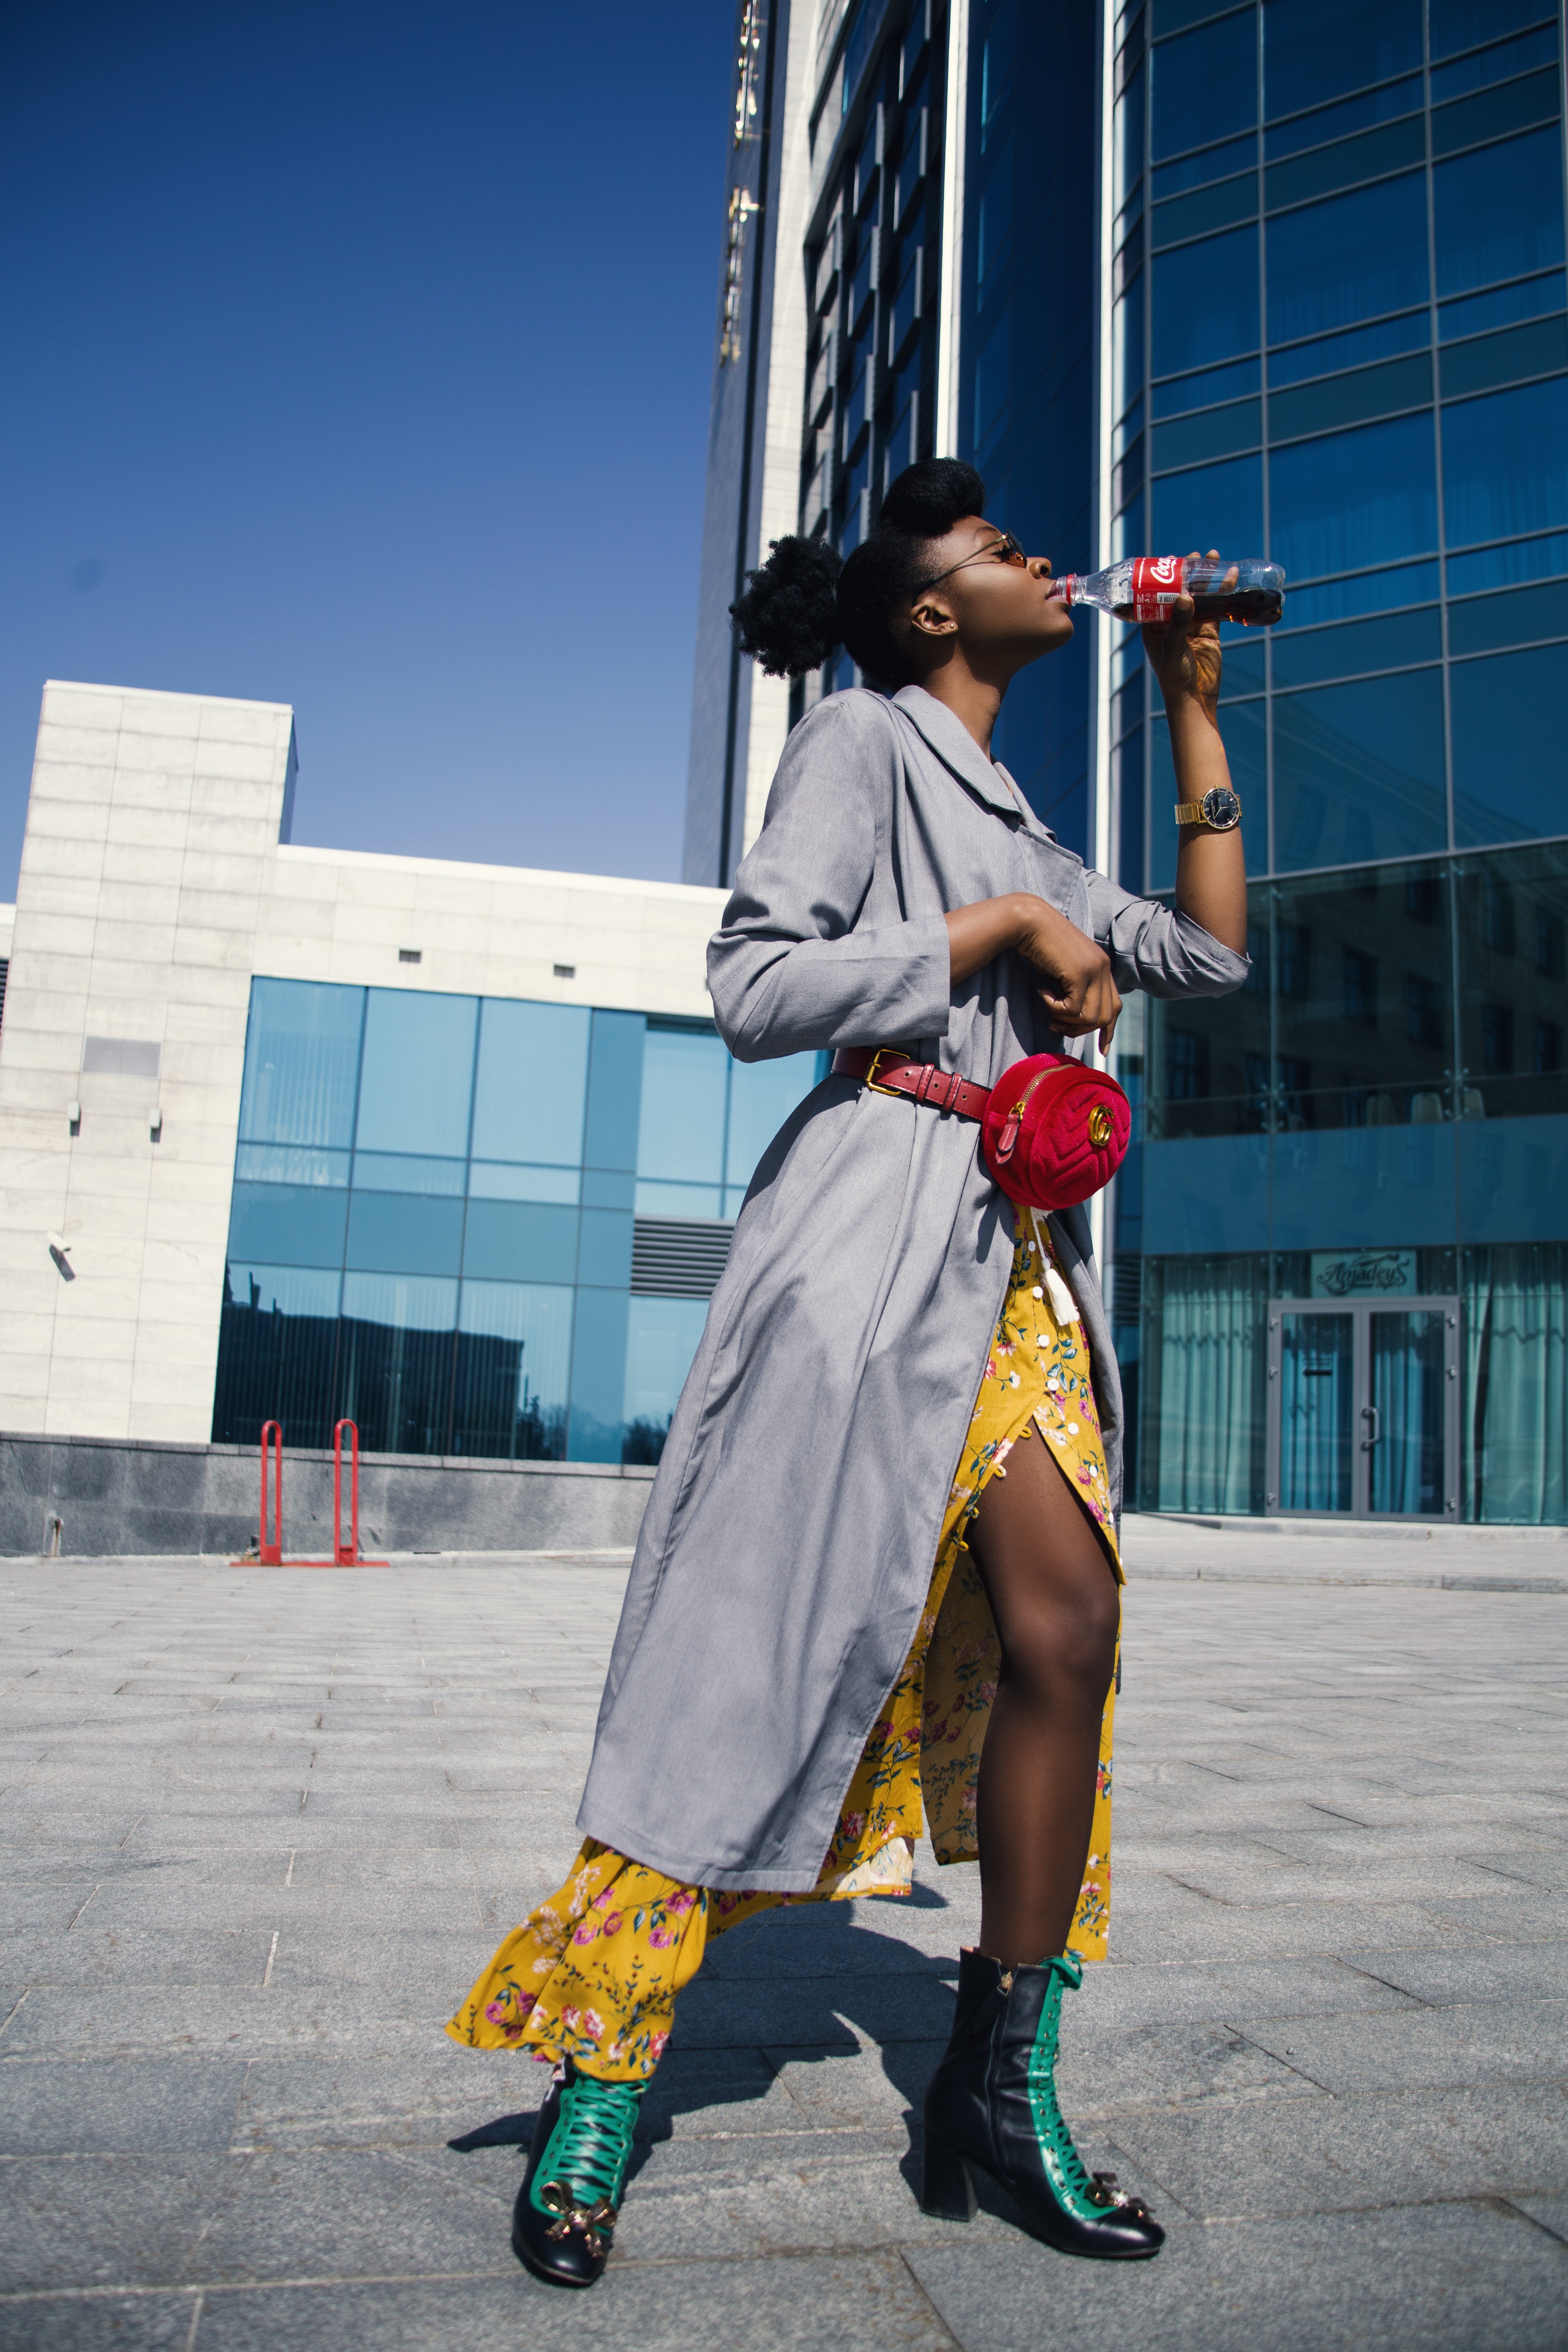
costume, cosplay, snapshot, street fashion, fashion, photography, vacation